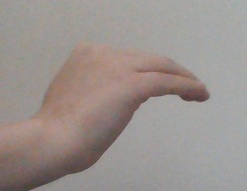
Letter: haa